Property cycle

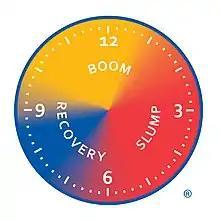
Property Cycle Clock

A property cycle is a sequence of recurrent events reflected in demographic, economic and emotional factors that affect supply and demand for property subsequently influencing the property market. Cyclical patterns are a well-documented and consistent feature of housing markets.